Raine Maida

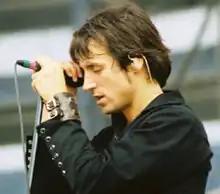
Maida in 1999 performing with Our Lady Peace

Maida had a small role in a Canadian movie released in 2001, "Century Hotel". He played the character Damon Riley. In 2005, Maida contributed "Liar" to "" from Neverending White Lights. Maida received special thanks on People in Planes album "Beyond The Horizon". Maida and Kreviazuk wrote an original song for the HBO documentary "Ithuteng", and composed music for the restored version of Helen Gardner's 1912 silent film version of Cleopatra.